Maria Pavlowna

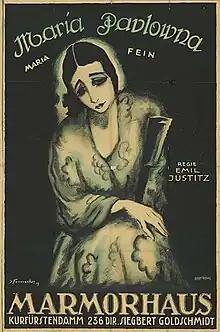

Maria Pavlowna is a 1919 German silent drama film directed by Emil Justitz and starring Maria Fein, Ernst Rückert and Ernst Stahl-Nachbaur. It premiered at the Marmorhaus in Berlin.